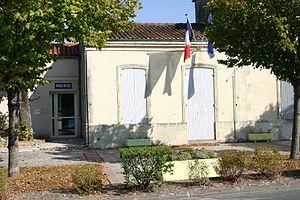
Mairie de La Vergne en Charente-Maritime
La Vergne est une commune du sud-ouest de la France située dans le département de la Charente-Maritime. Ses habitants sont appelés les Vergnauds et les Vergnaudes.